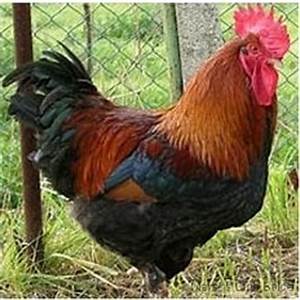
Label: gallina